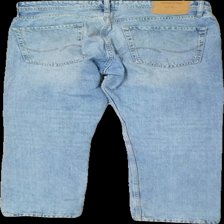
View: back
Type: Jeans
Category: Men
Brand: Jack And Jones
Colors: Blue
Material: 100% cotton
Cut: Regular
Season: All
Trend: Denim
Stains: Minor
Damage: fläckar
Damage location: bottom left
Damage 2: fläckar
Damage 2 location: bottom right
Price range: 50-100
Recommended usage: Reuse
Description: blå jeans med några små fläckar längst ner på benen